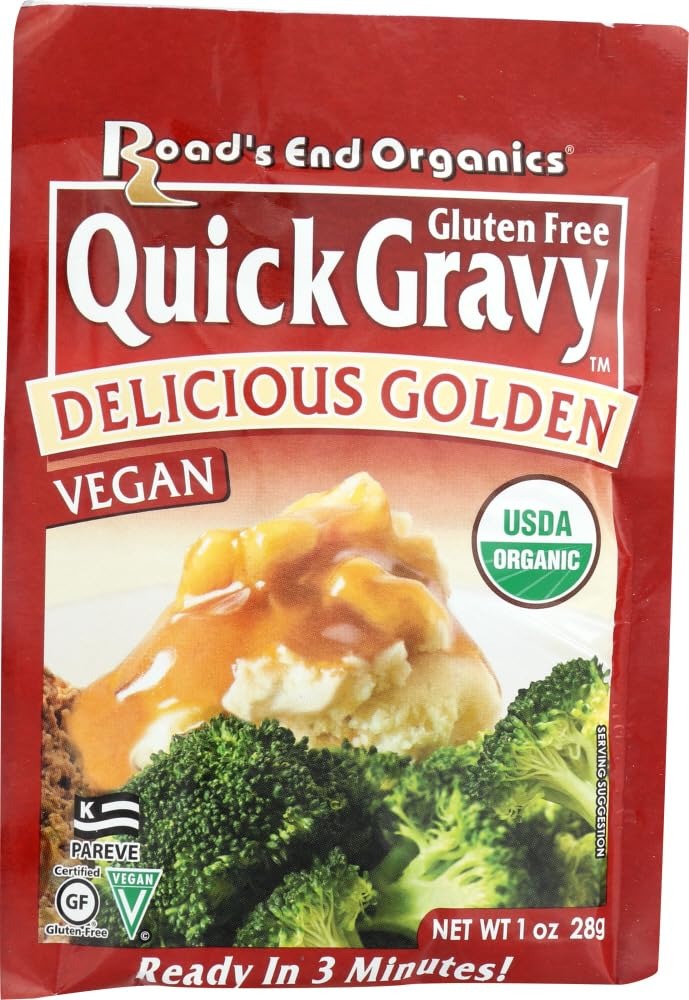
Item Name: ROADS END GRAVY MIX GOLDEN GF, 1 OZ, PK- 12
Value: 12.0
Unit: Fl Oz

Price: 3.935